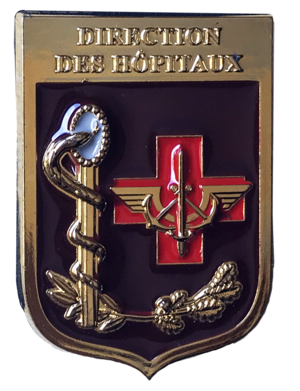
Insigne de la Direction des hôpitaux (DHOP) du Service de santé des armées.
Le Service de santé des armées est un service interarmées des armées françaises. Il est commandé par la direction centrale du Service de santé des armées, placée sous l'autorité directe du chef d’État-Major des armées. Depuis le 11 septembre 2017, la directrice centrale est le médecin général des armées Maryline Gygax Généro.